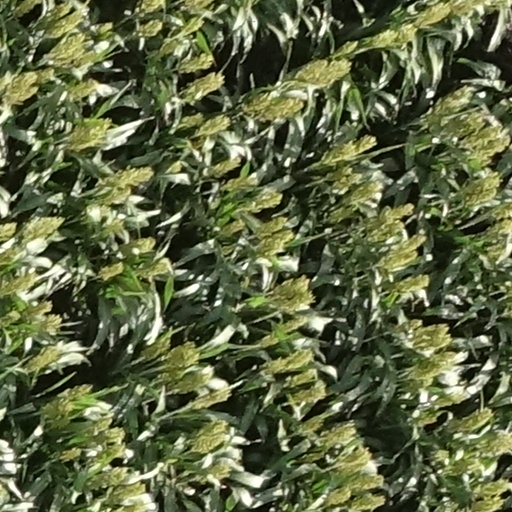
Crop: sorghum